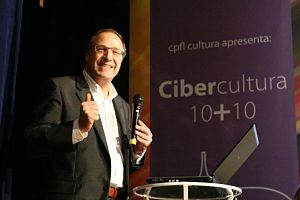
Pierre Lévy, né en 1956 en Tunisie, est un philosophe, sociologue et chercheur en sciences de l'information et de la communication français qui étudie l'impact d'Internet sur la société, les humanités numériques et le virtuel. Son travail est cité dans le champ de l'information ethics, ou éthique appliquée aux NTIC. Il a théorisé la notion d'intelligence collective et tenté de créer un métalangage pour le numérique, baptisé IEML.